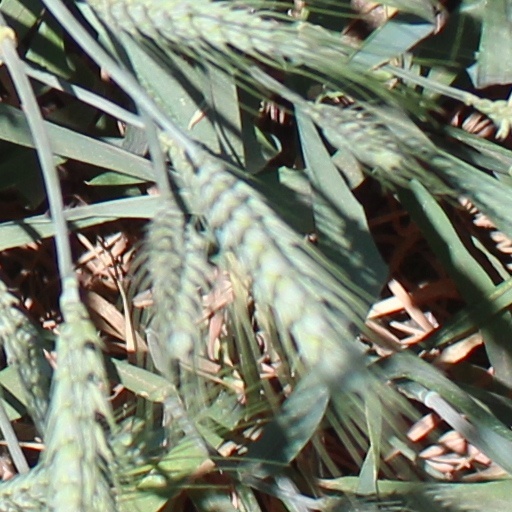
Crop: wheat